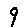
Label: 9